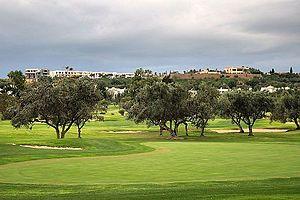
Le golf El Kantaoui est un terrain de golf de 18 trous situé au Port El-Kantaoui en Tunisie. Il est réalisé en 1980 par l'architecte Ronald Fream sur 130 hectares à flanc de collines.